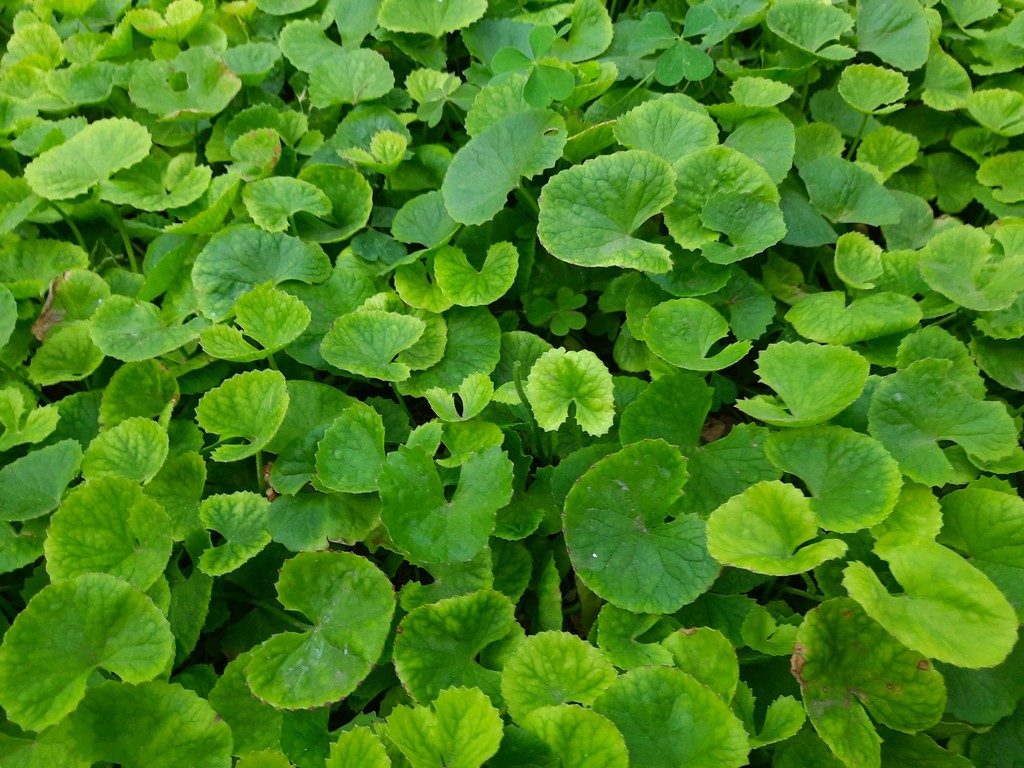
Label: Healthy